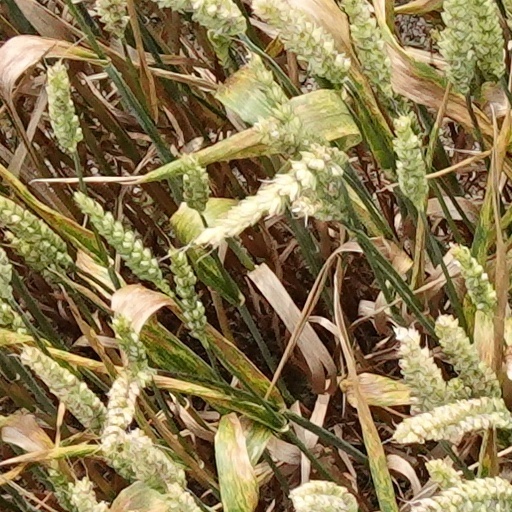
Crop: wheat